John Rochester Thomas

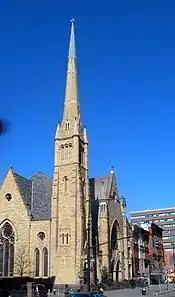
Second Reformed Dutch Church, 123rd Street & Lenox Avenue, Harlem

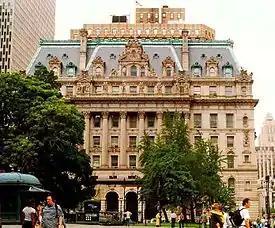
The Surrogate's Courthouse (Hall of Records) in Manhattan, New York City

In 1882 Thomas moved to New York City. In the combined armories of the 71st Regiment and 2d Battery (1893) he accomplished a feat never before attempted — the construction of two drill rooms, one above the other, free from all columns, in area.